Symmetry number

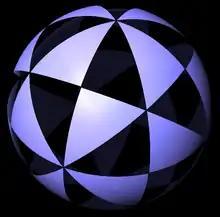
A sphere colored to show the 48 fundamental domains of octahedral symmetry.

The symmetry number or symmetry order of an object is the number of different but indistinguishable (or equivalent) arrangements (or views) of the object, that is, it is the order of its symmetry group. The object can be a molecule, crystal lattice, lattice, tiling, or in general any kind of mathematical object that admits symmetries.